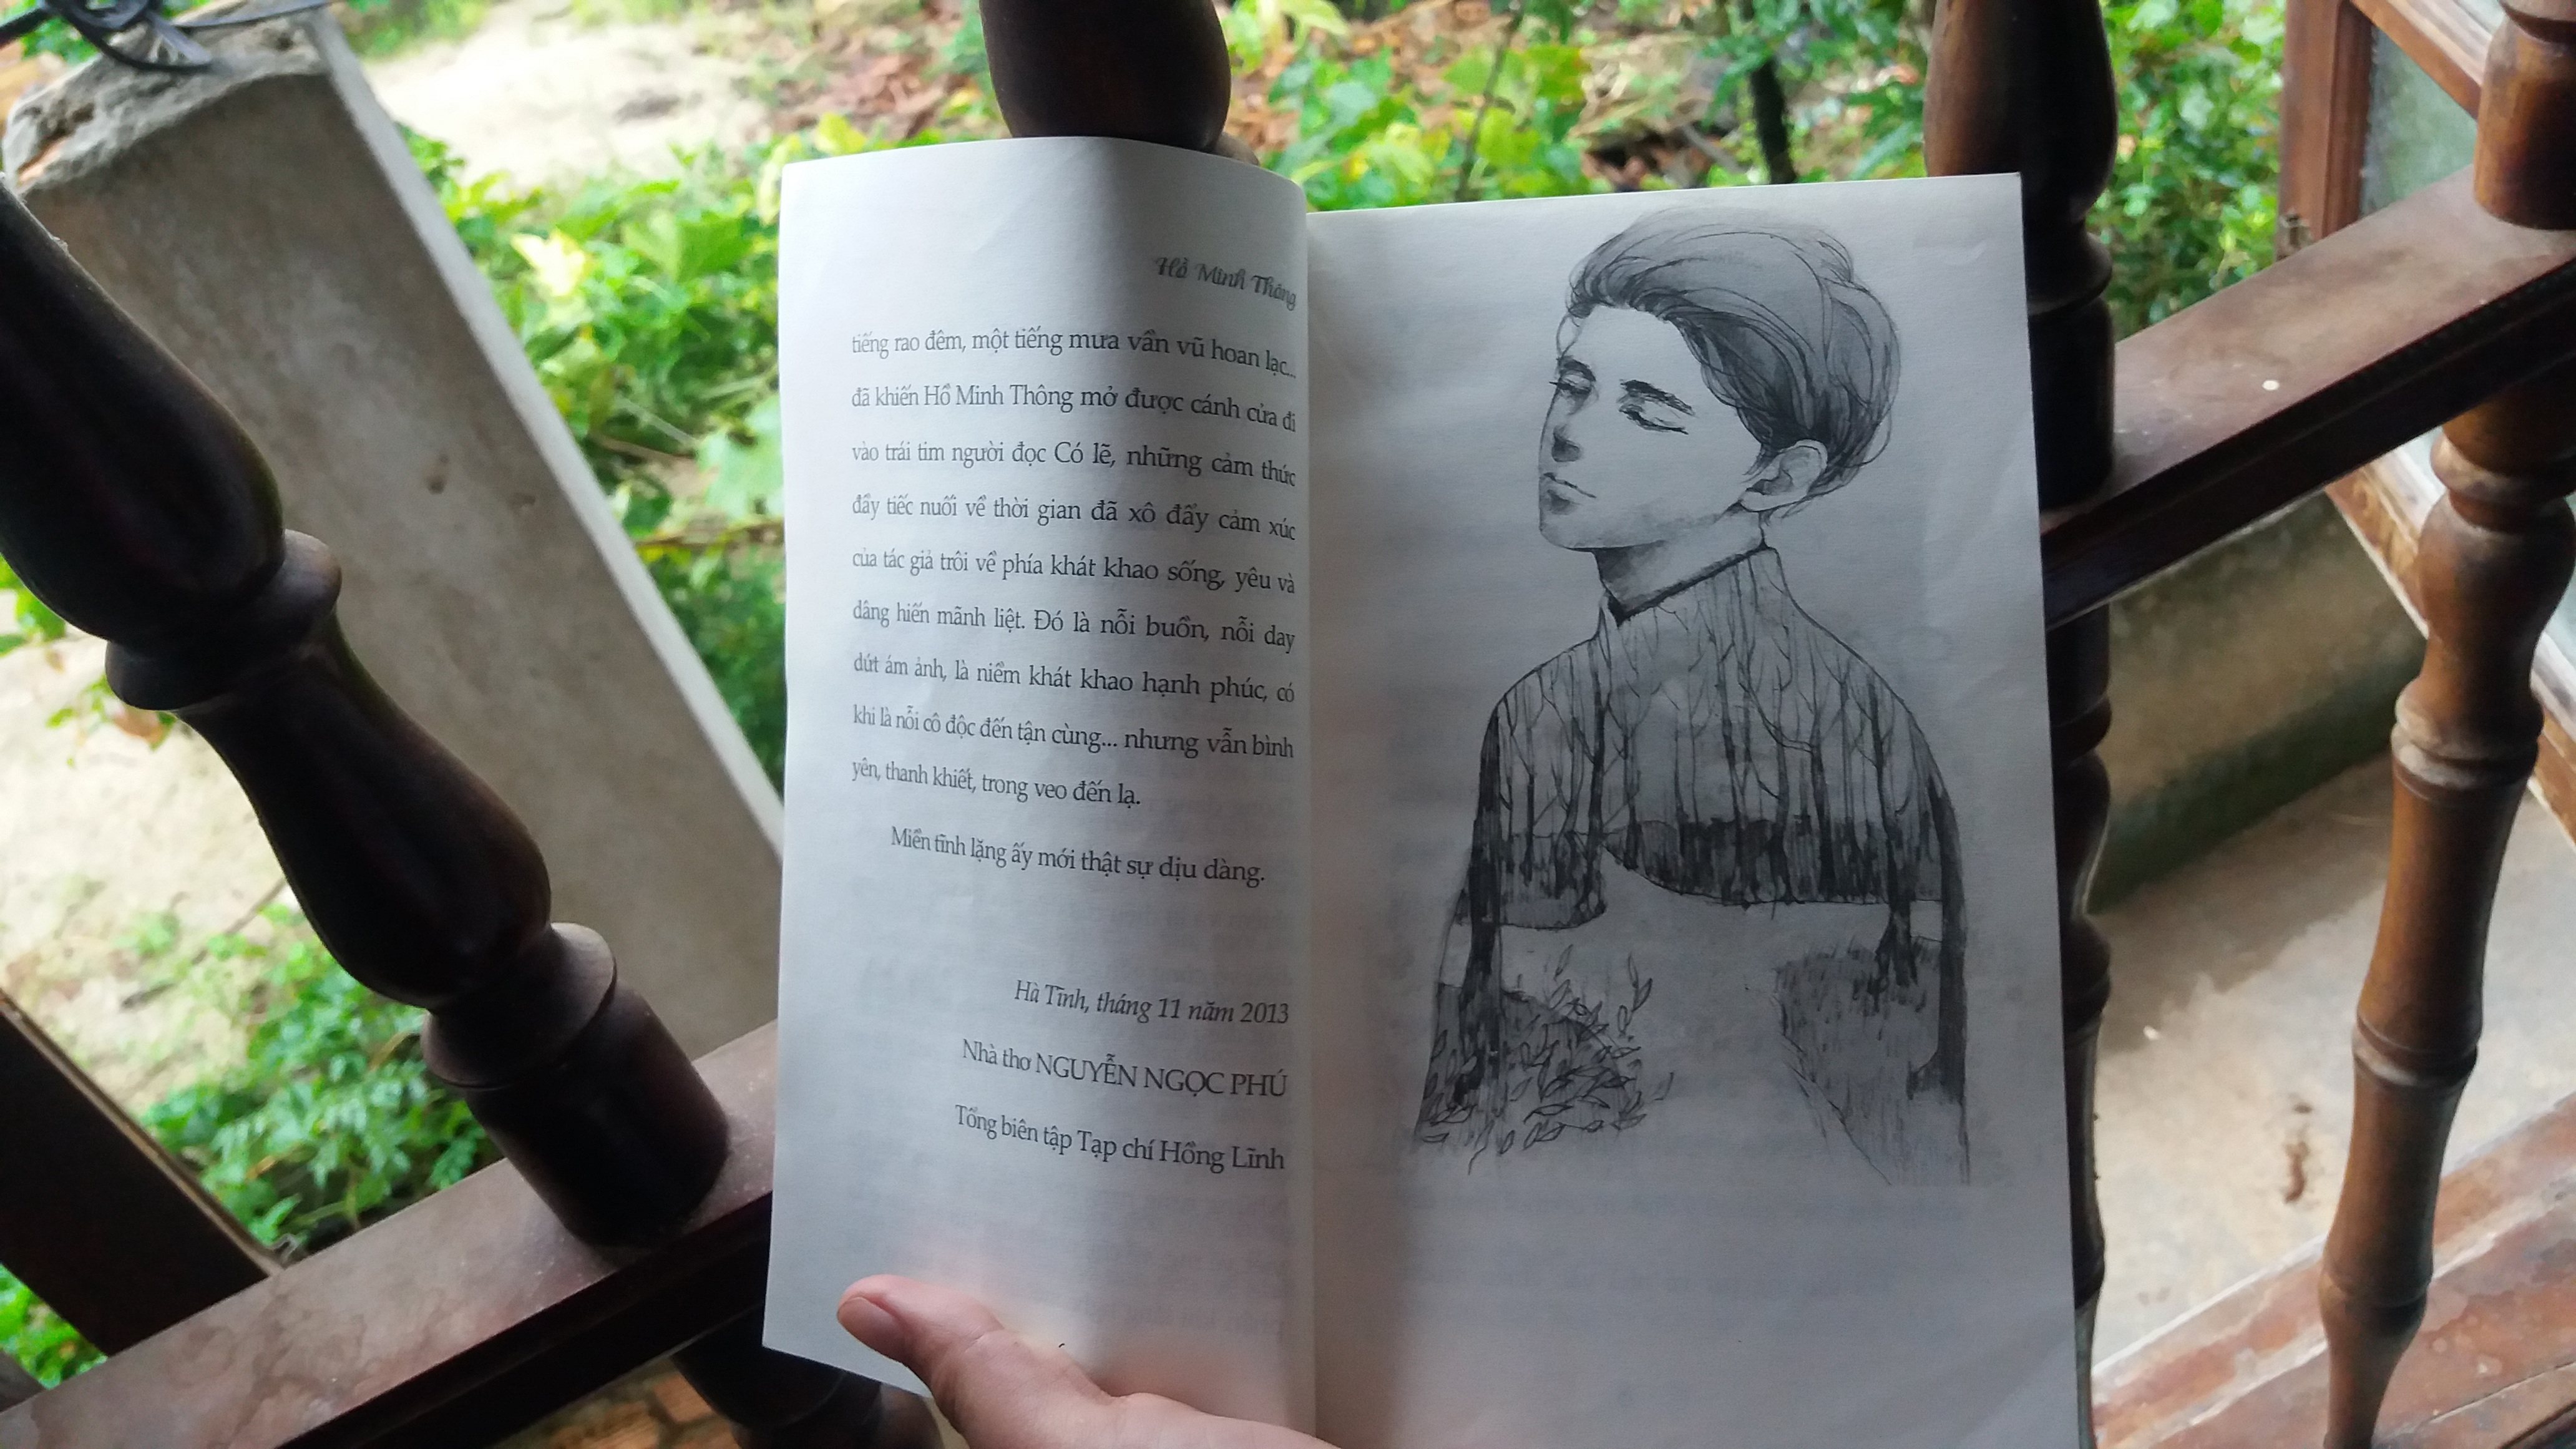
tree, art